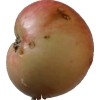
Label: Apple 10